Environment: real
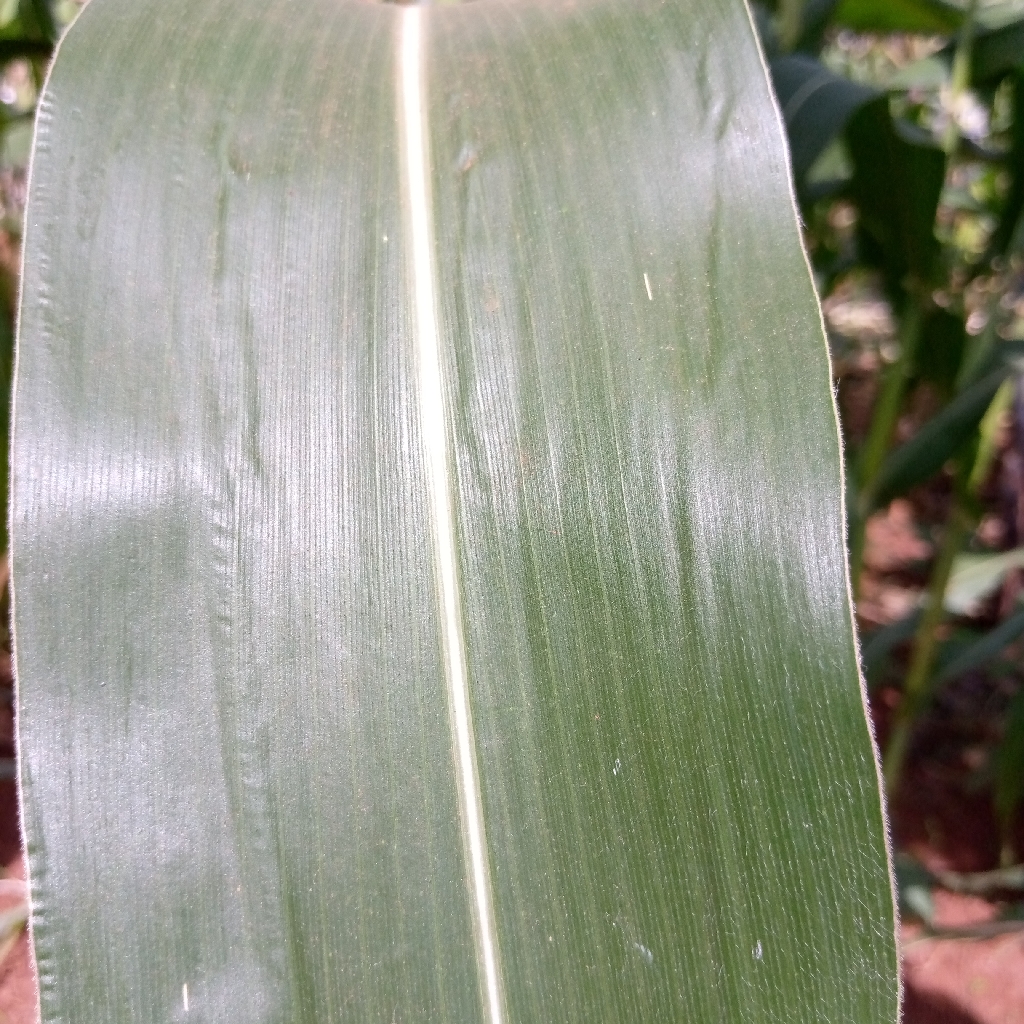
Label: healthy